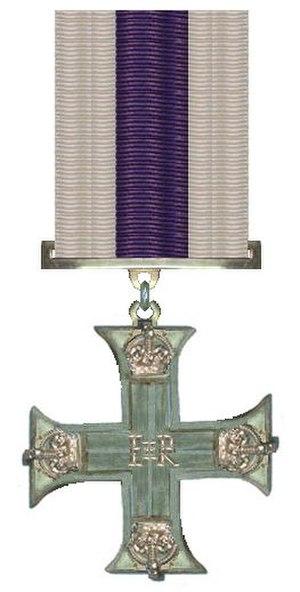
Eric Edward « Chink » Dorman-Smith est un officier britannique d’origine irlandaise à la personnalité controversée. Il a été partisan de la motorisation de l'armée. Sa carrière, qui s’annonçait brillante, a été abruptement interrompue en 1944 par sa hiérarchie. Il a été l’ami d’Ernest Hemingway.
Randolfo Pacciardi est un avocat, journaliste, homme politique italien, membre du PRI et un officier ayant combattu pendant la Première Guerre mondiale et pendant la Guerre d'Espagne.
Edward John Stanley, 18ᵉ comte de Derby, est militaire distingué, politique noble du parti conservateur et fondateur du Knowsley Safari Park.